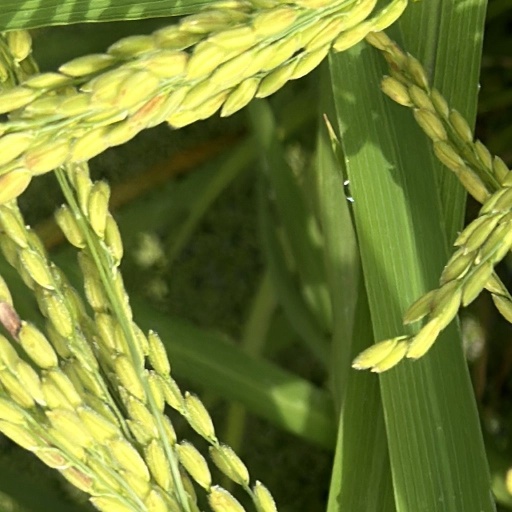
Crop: rice